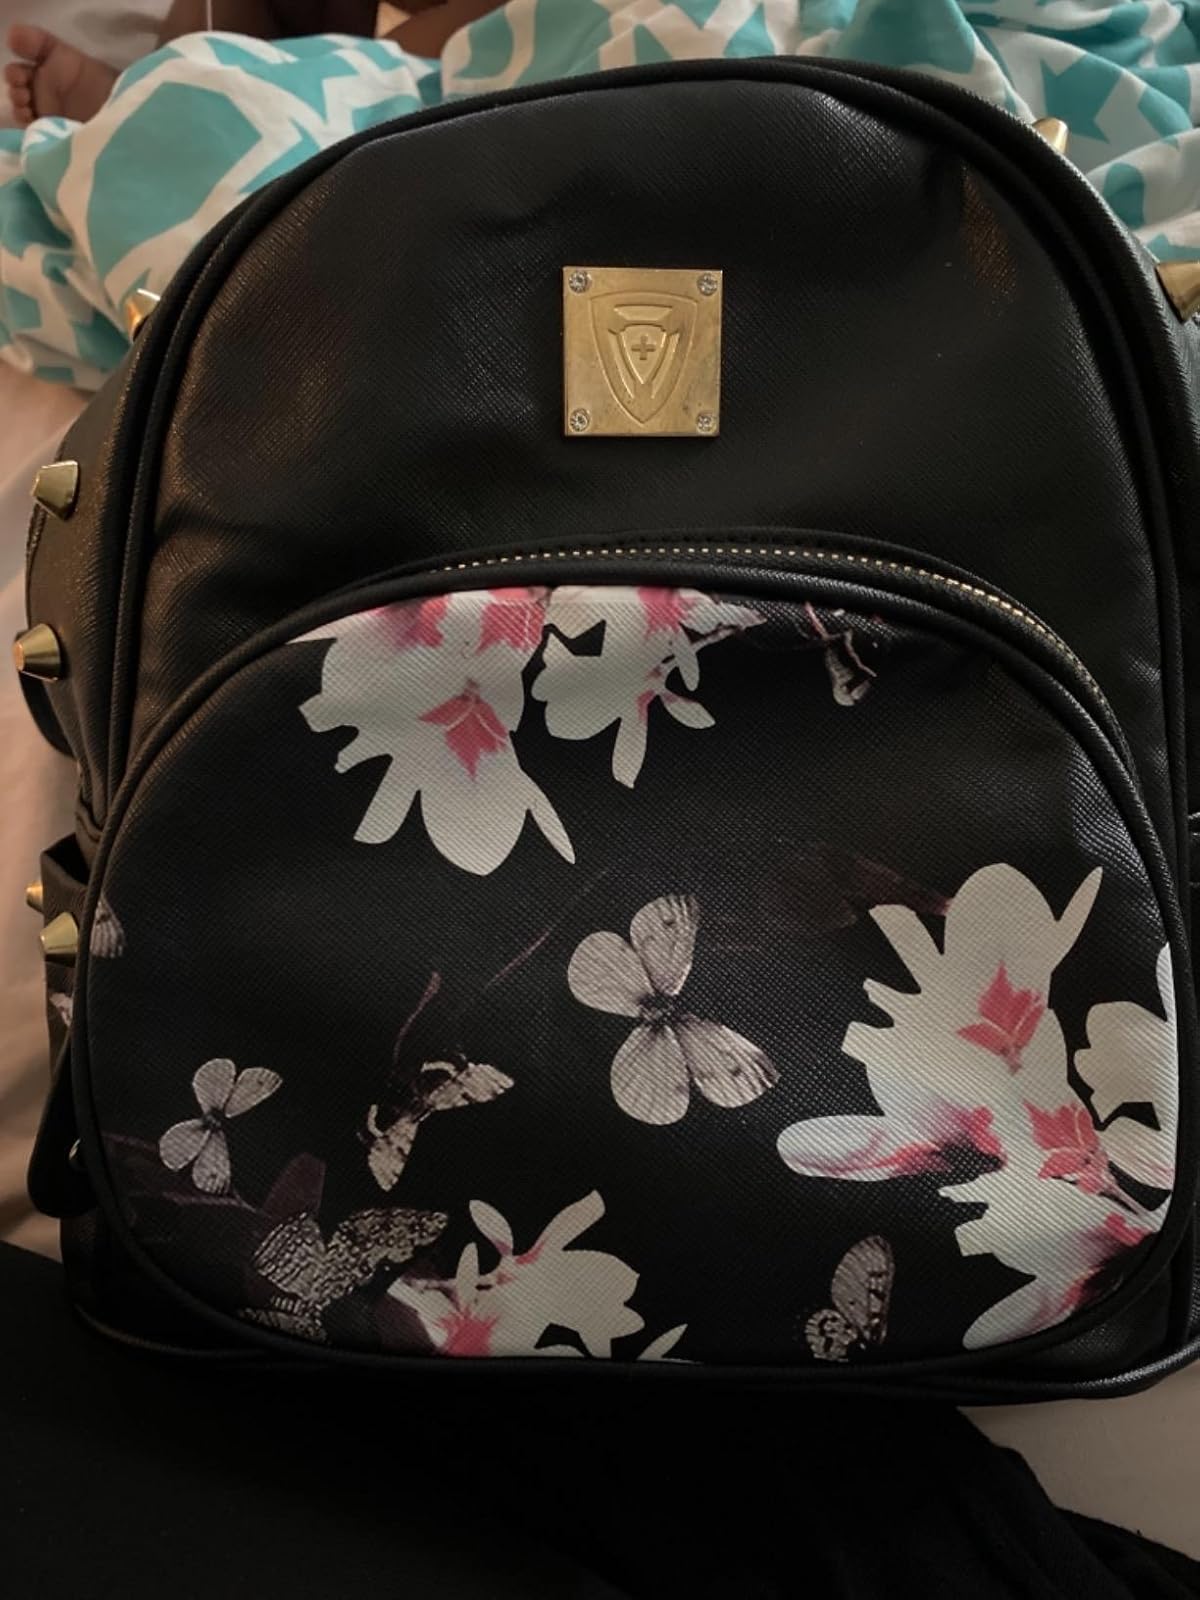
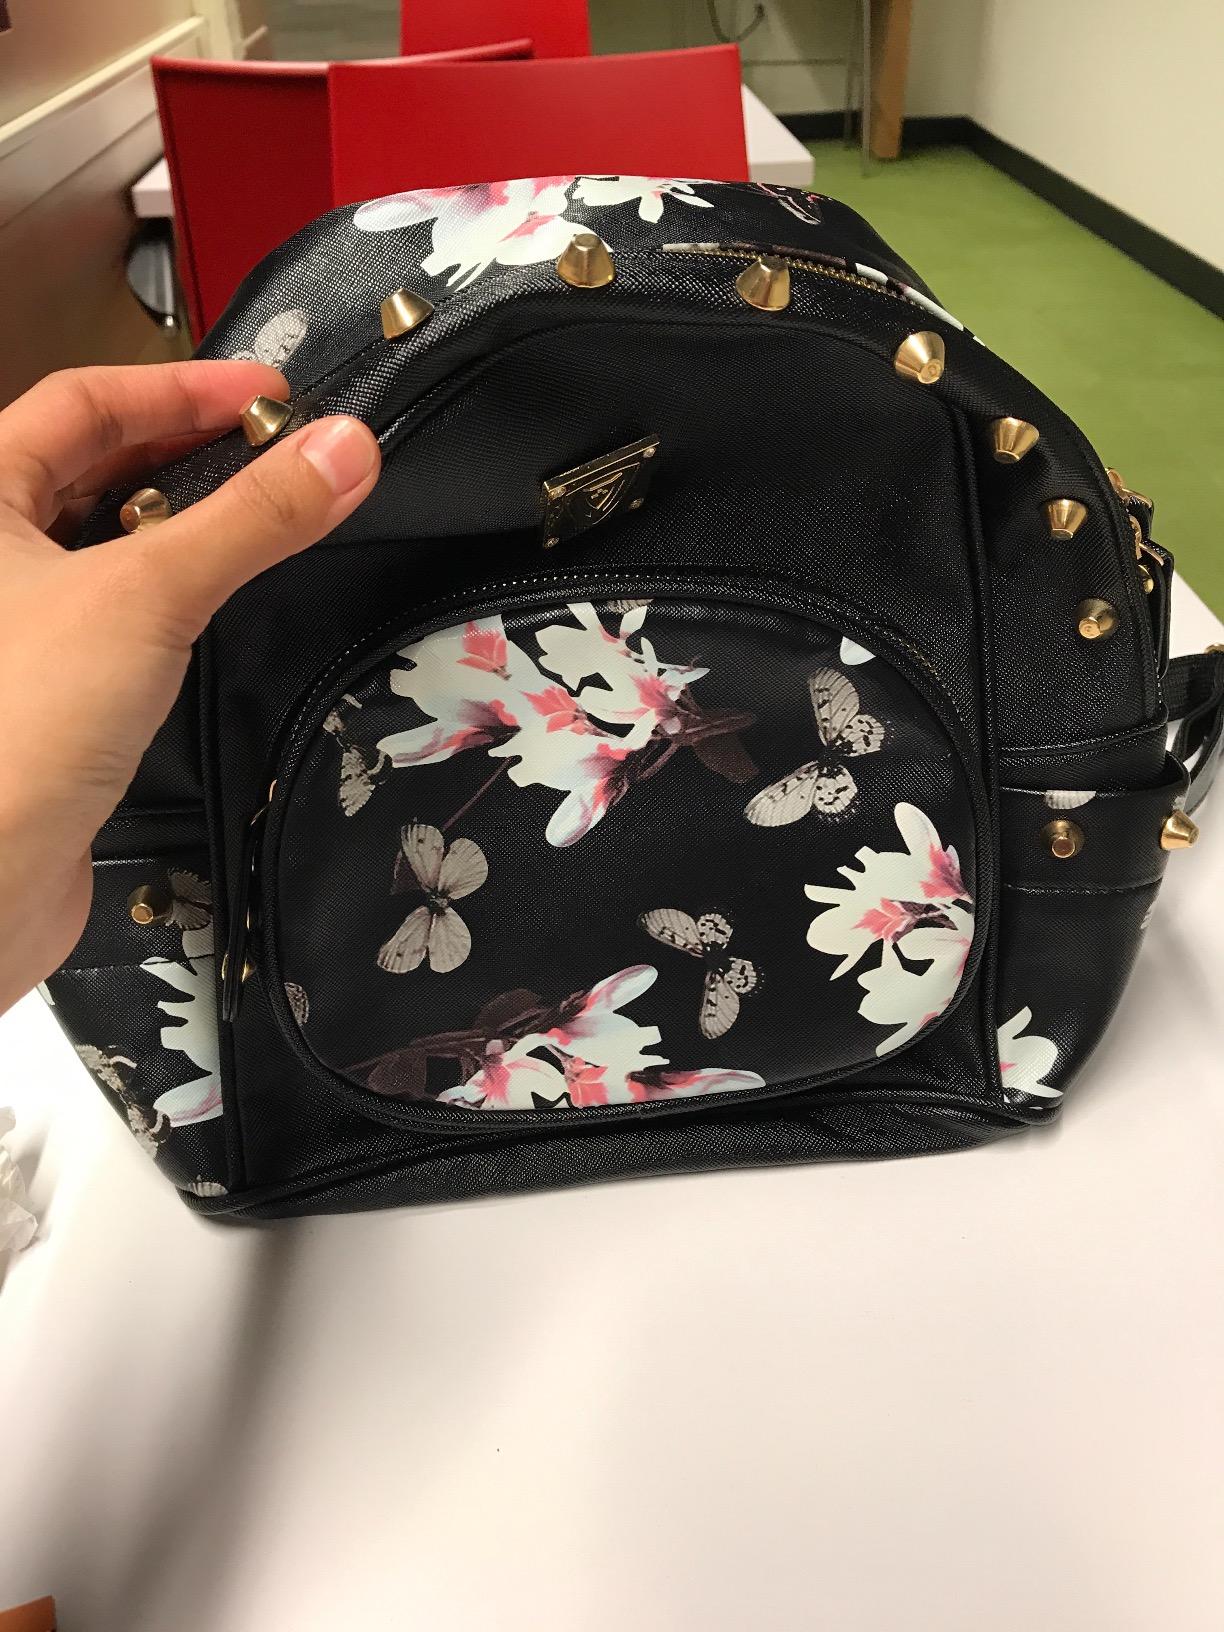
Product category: accessories_handbag
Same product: yes